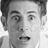
Emotion: surprise